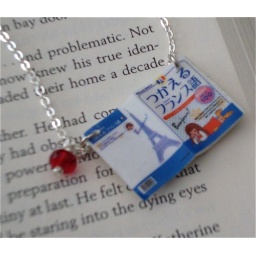
The cute mini book is by Re-Ment from one of the Girls in the city sets.